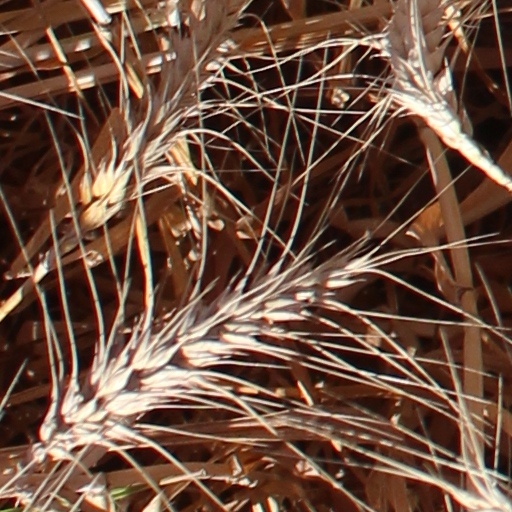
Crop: wheat